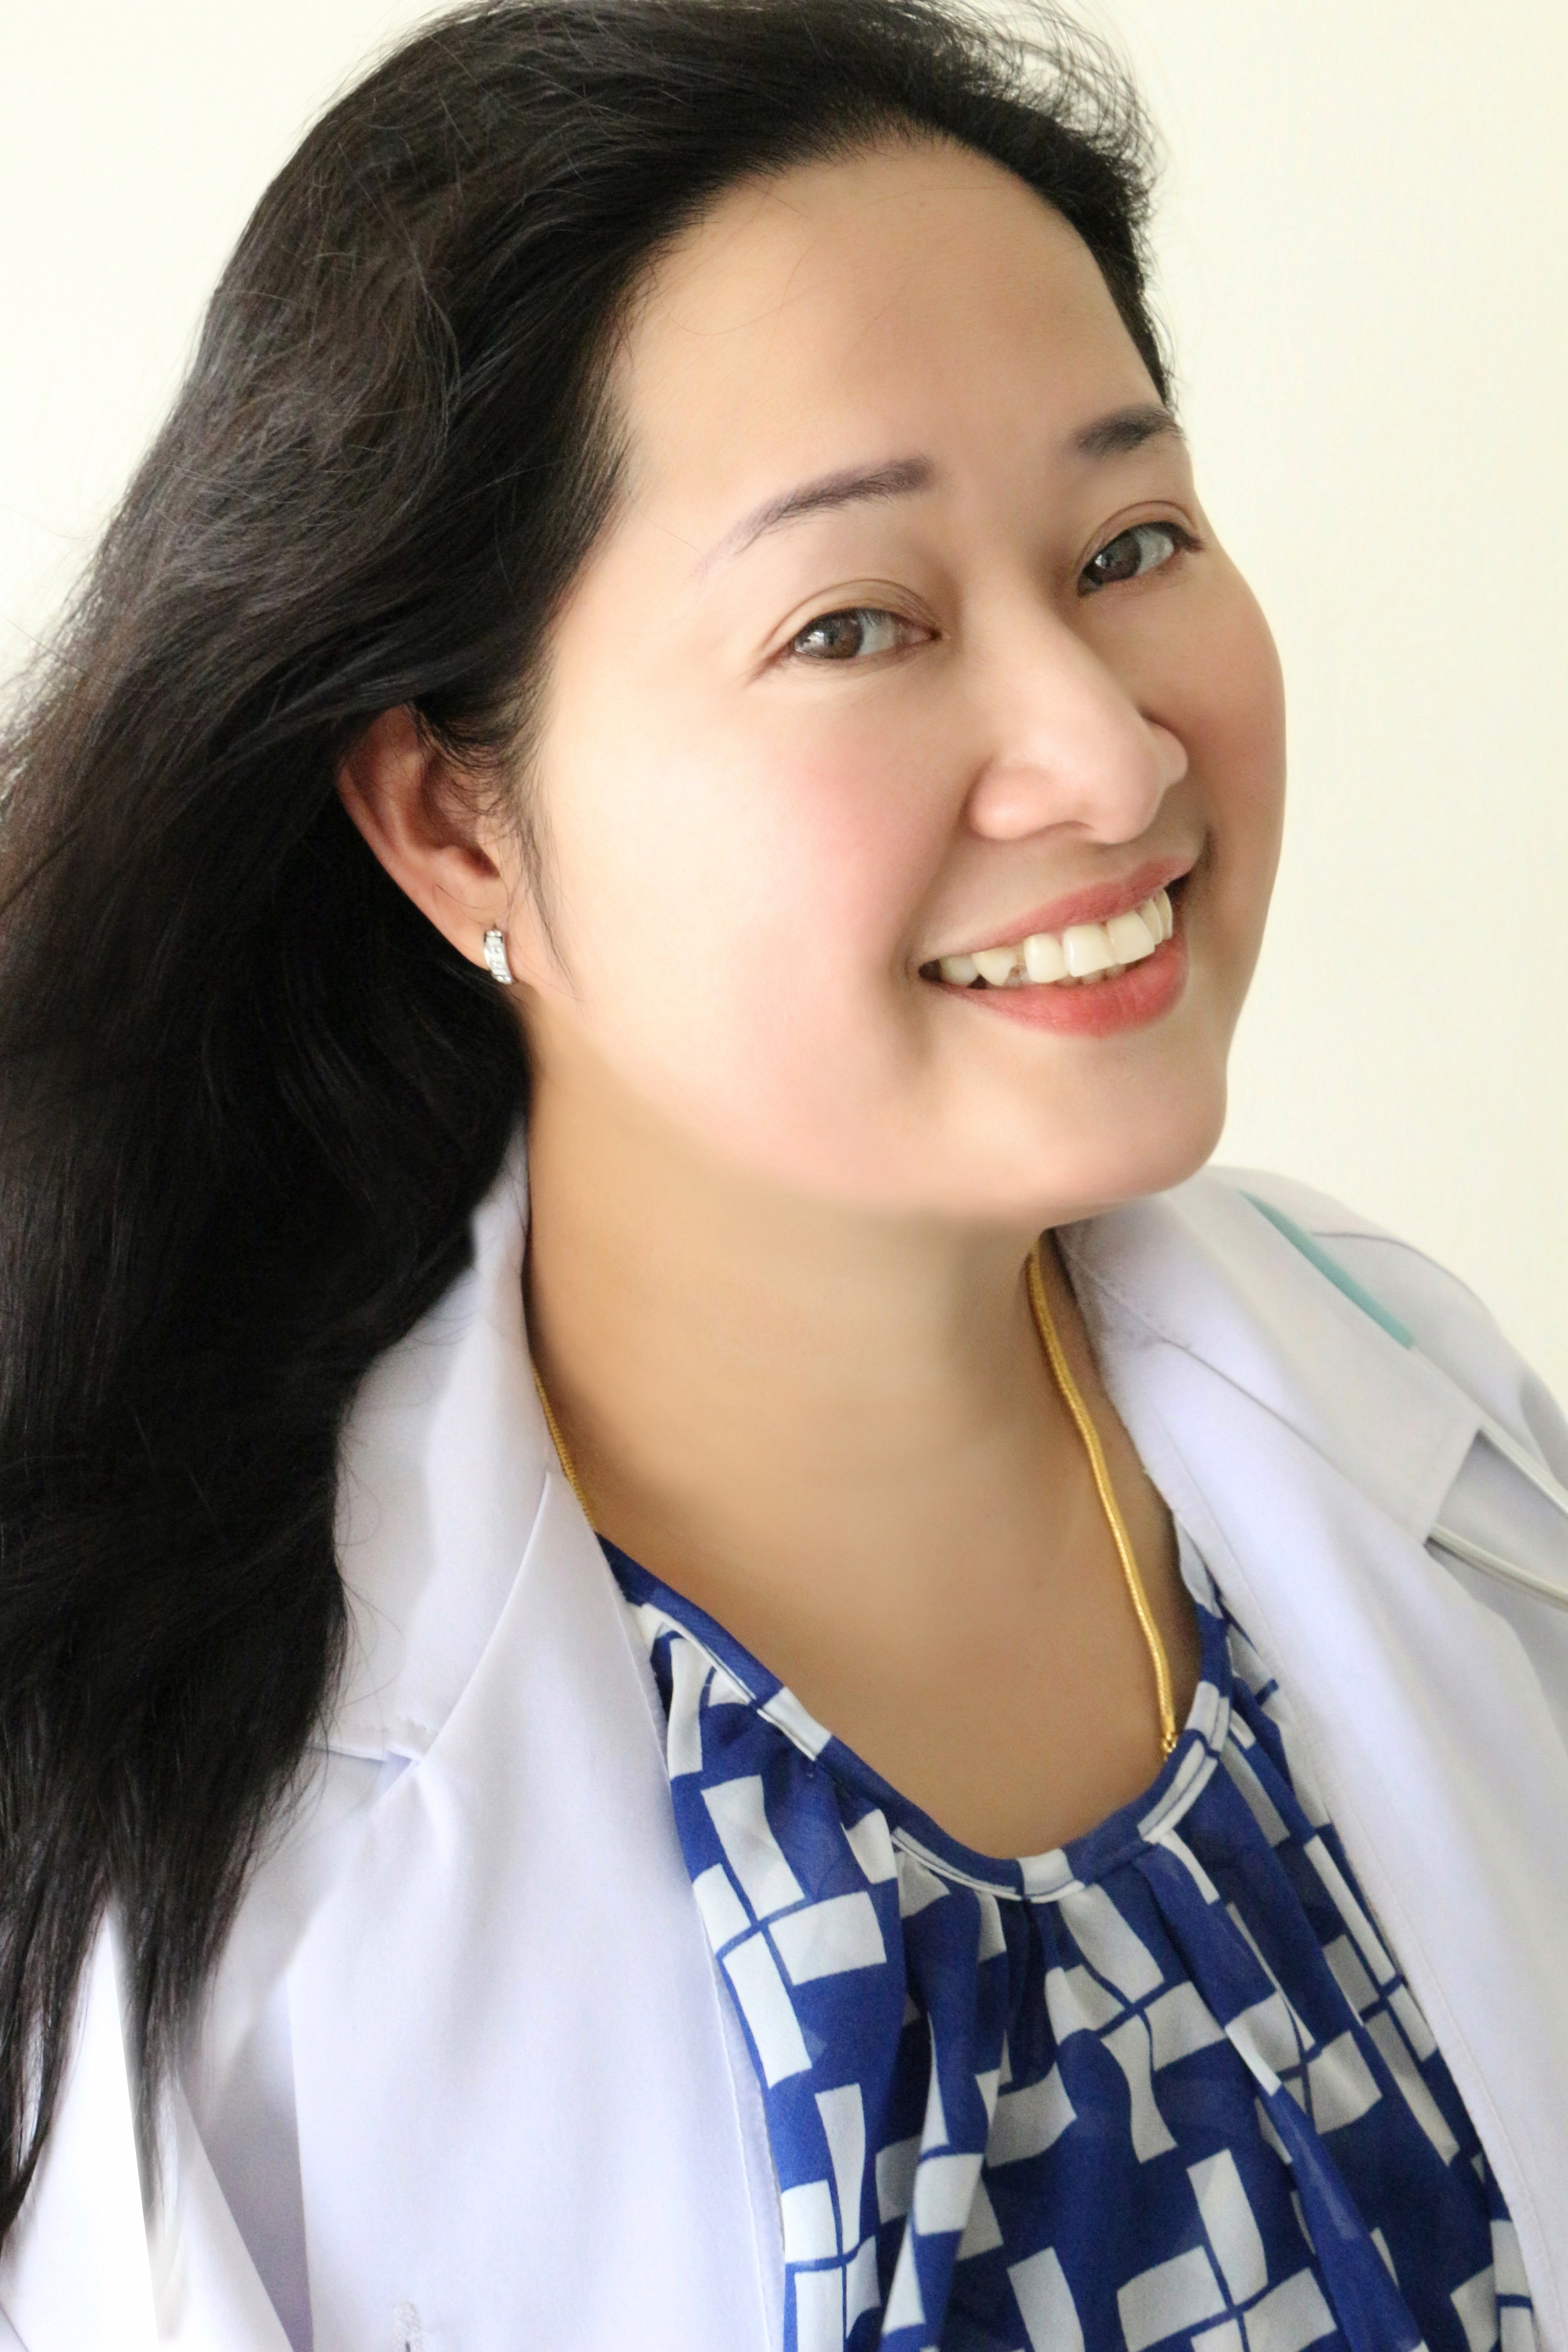
person, singer, portrait, model, hairstyle, long hair, black hair, face, eye, head, beauty, photo shoot, pretty girl, brown hair, the person, portrait photography